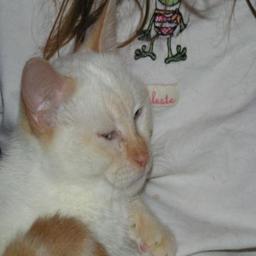
Animal: cats